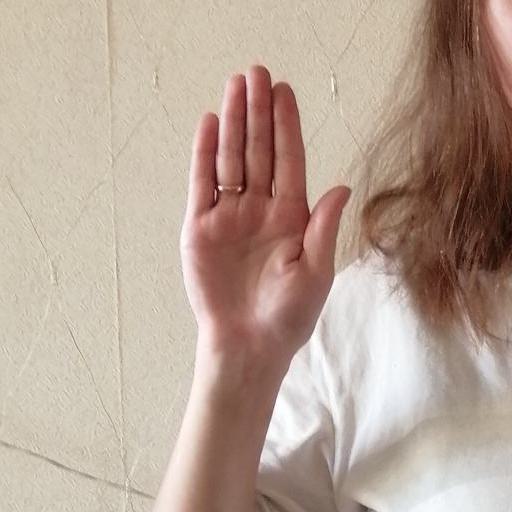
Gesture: stop